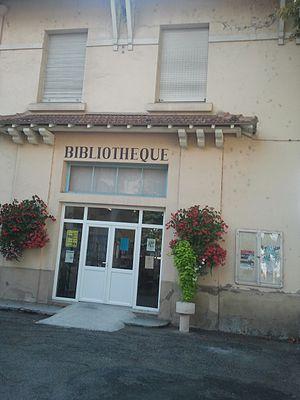
La bibliothèque municipale d'Espéraza
Espéraza, en occitan Esperasan, est une commune française située dans le département de l'Aude, en région Occitanie.